Amiable

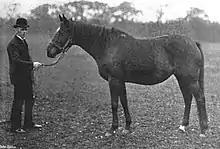
Amiable in 1903 at the Welbeck Stud.

Amiable (1891–1915) was a British Thoroughbred racehorse that won the 1894 Epsom Oaks and 1,000 Guineas Stakes despite having severe stringhalt in both hind limbs. Amiable raced until she was three years old, retiring in 1895 to the Duke of Portland's Welbeck Stud. Plagued with fertility problems, Amiable was a failure as a broodmare and produced only one foal that survived to adulthood. She was pensioned for the last 11 years of her life and was euthanized at the age of 24 in November 1915.